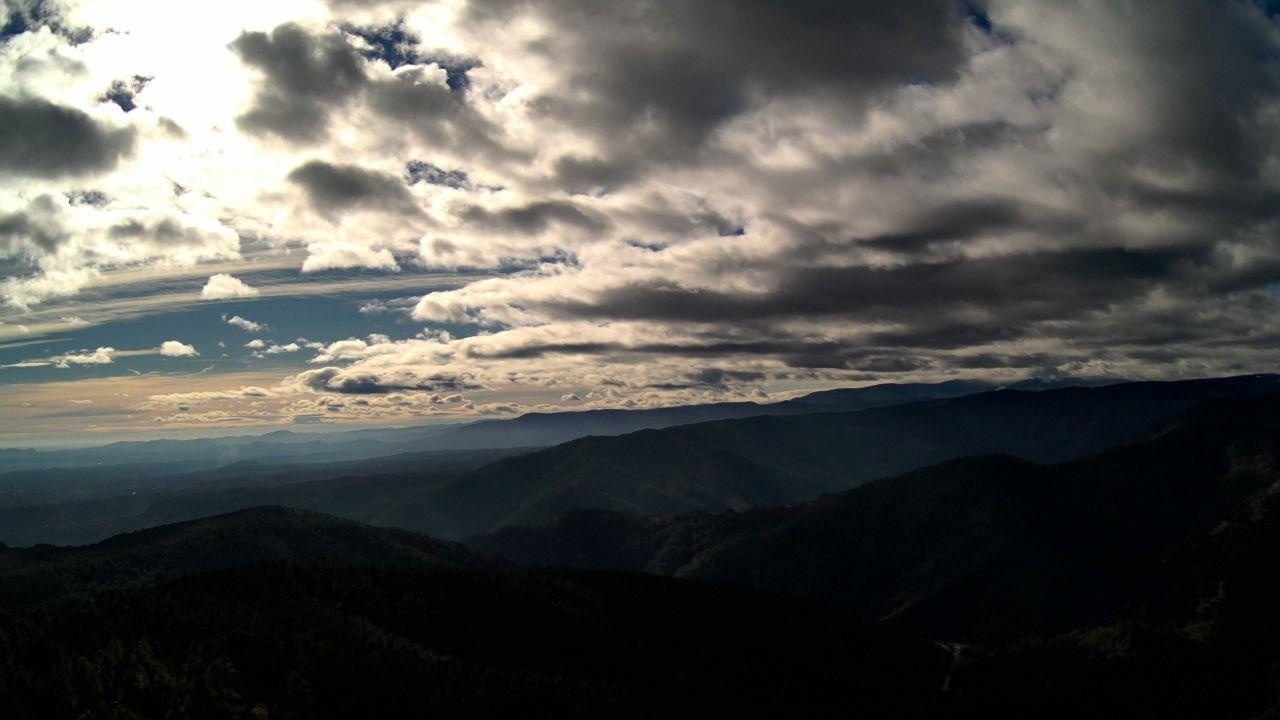
Fire: no
Smoke: yes